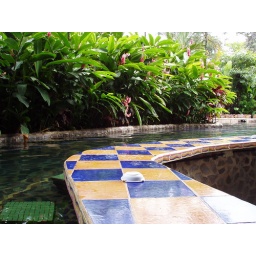
The swim-up bar in one of the hot pools, the place Mark and I called home for several hours one afternoon.